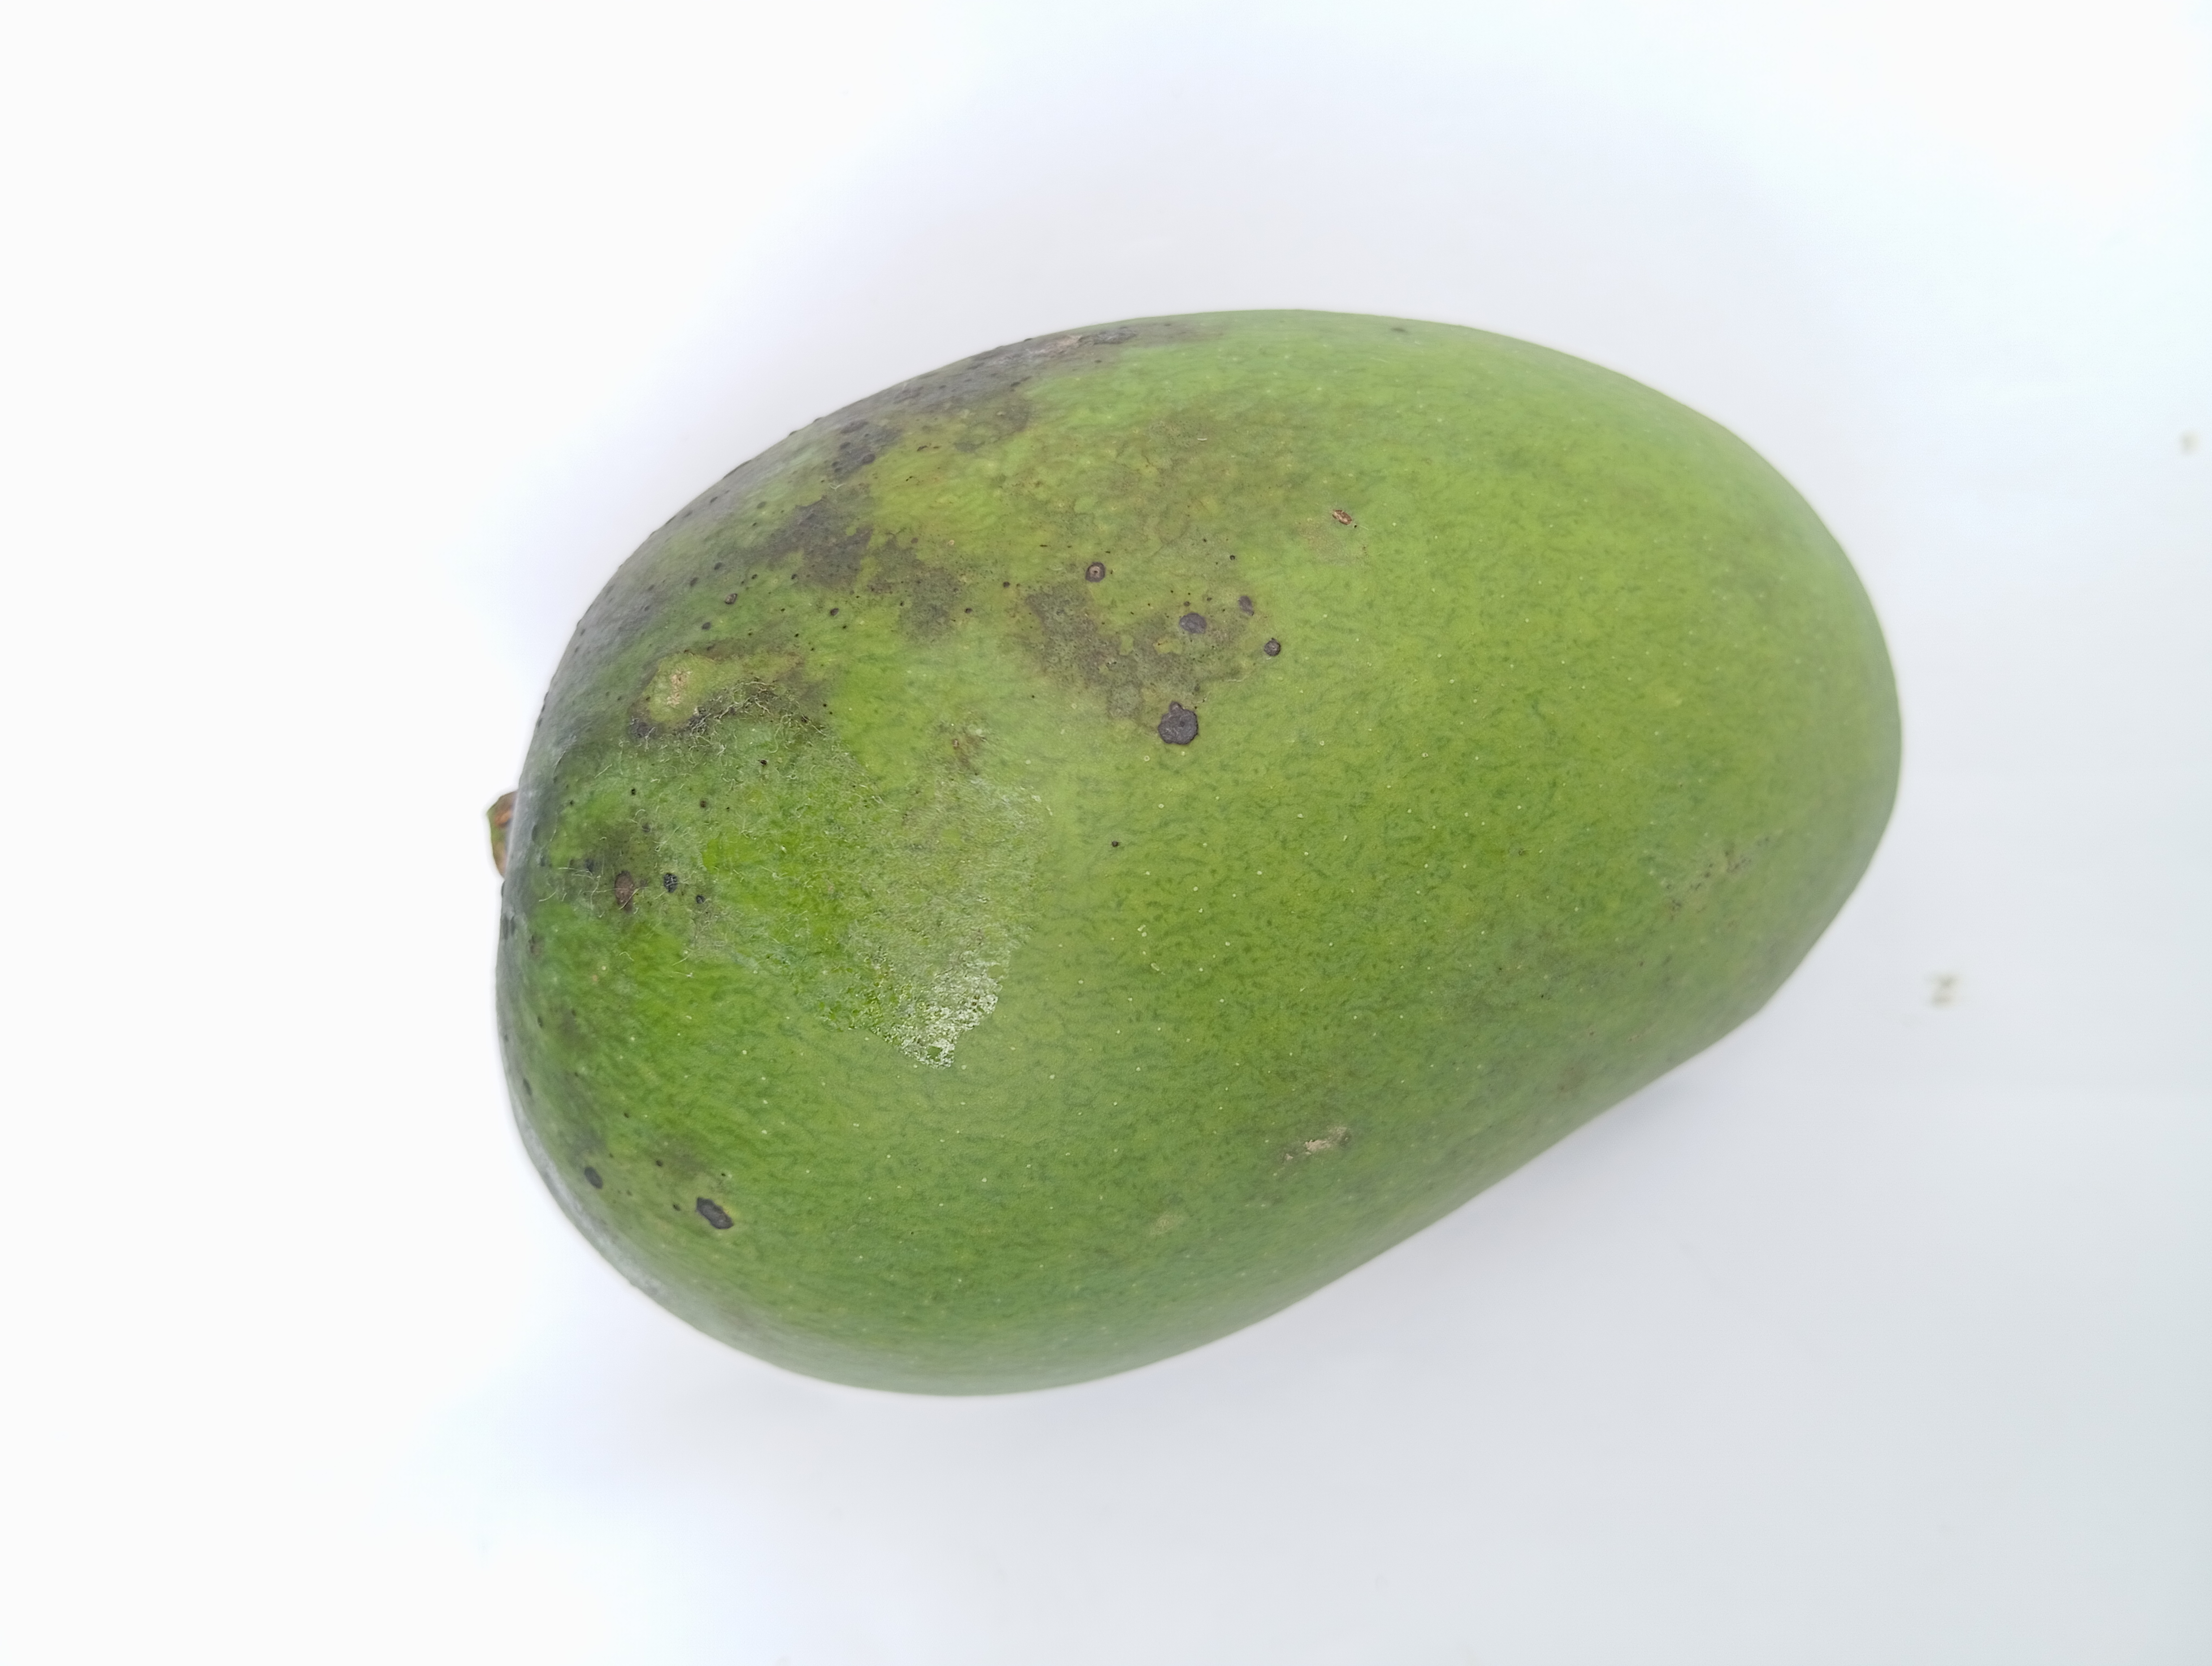
Mango variety: Harivanga